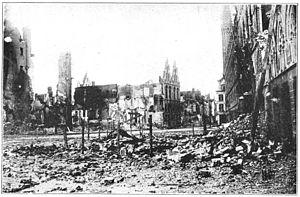
La deuxième bataille d'Ypres est une bataille de la Première Guerre mondiale opposant la IVᵉ Armée allemande aux troupes alliées britanniques, belges et françaises du 22 avril au 25 mai 1915. Cette bataille est la seconde tentative allemande pour prendre le contrôle de la ville flamande d'Ypres en Belgique, après celle de l'automne 1914. C'est lors de ces combats que l'Armée allemande utilise pour la première fois des gaz de combats toxiques à grande échelle sur le front de l'Ouest.
L'histoire de la Belgique est traditionnellement divisée en deux grandes parties. D'une part, celle des territoires qui formeront, après 1830, le territoire de la Belgique proprement dite. D'autre part, la Belgique d'après 1830, date de son indépendance politique et territoriale.